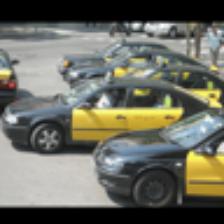
Label: NonHuman